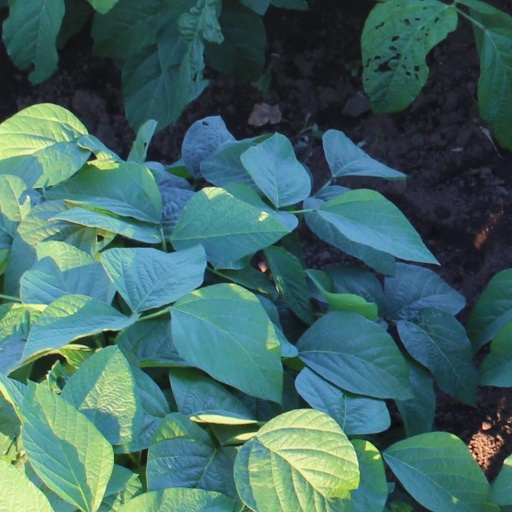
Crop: soybean